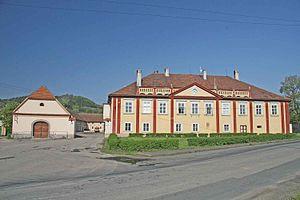
Tetín est une commune du district de Beroun, dans la région de Bohême-Centrale, en République tchèque. Sa population s'élevait à 879 habitants en 2020.